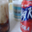
Label: can